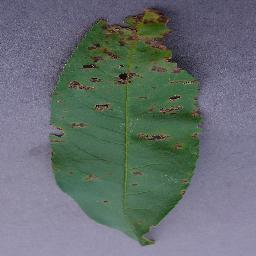
Label: Peach___Bacterial_spot